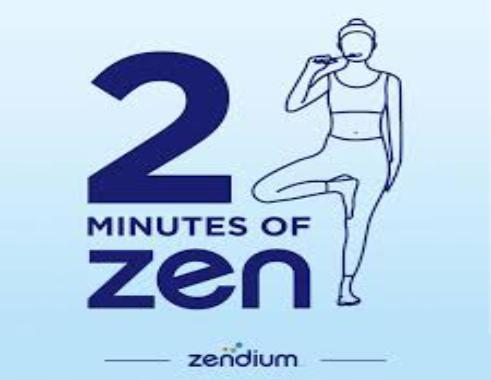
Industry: Medical